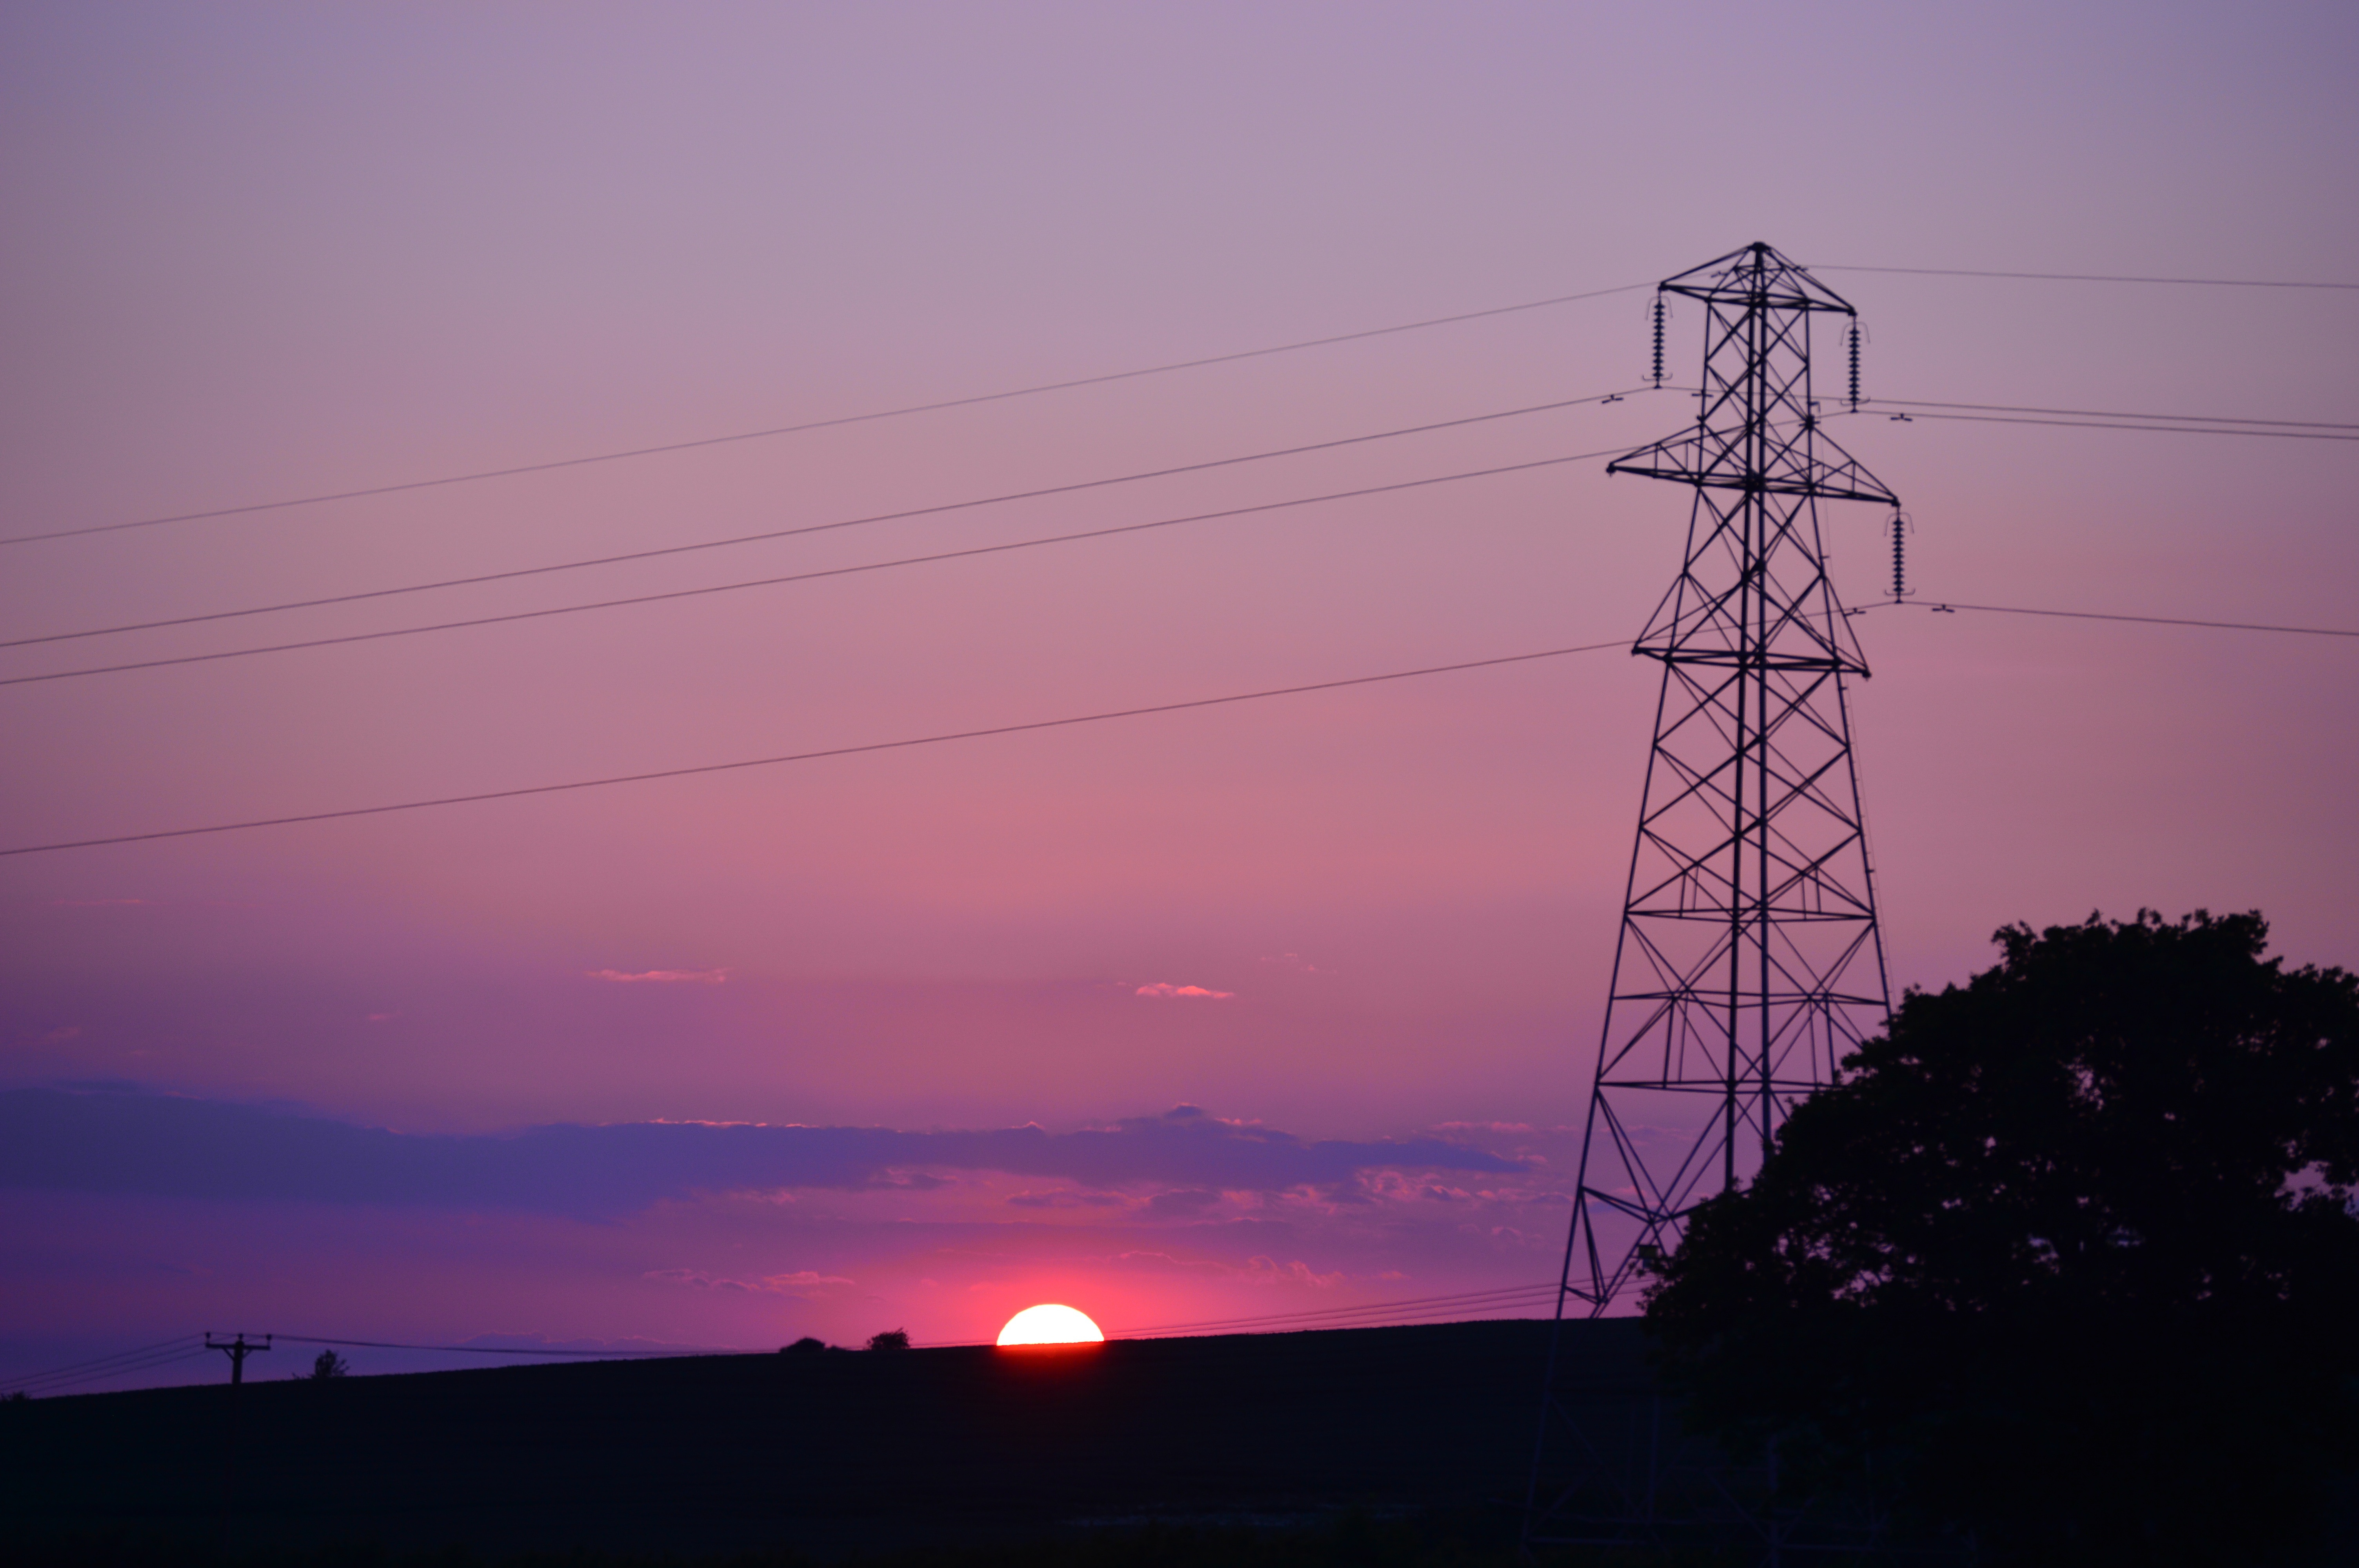
sky, sunrise, sunset, dawn, dusk, evening, line, tower, electricity, afterglow, transmission tower, electrical supply, overhead power line